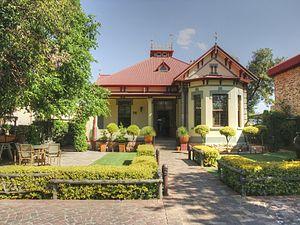
Potchefstroom est une ville d'Afrique du Sud située dans le sud du Transvaal dans la province du Nord-Ouest, à 120 km au sud-ouest de Johannesburg.